Aesthetics (textile)

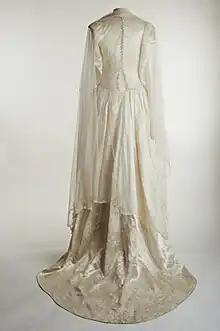
This wedding dress and veil were designed by Sybil Connolly while she was working at Richard Alan on Grafton St, Dublin. The dress is satin with a full-length Limerick lace veil.

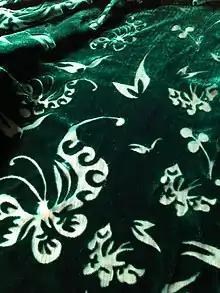
Devoré velvet (also known as burnout technique)

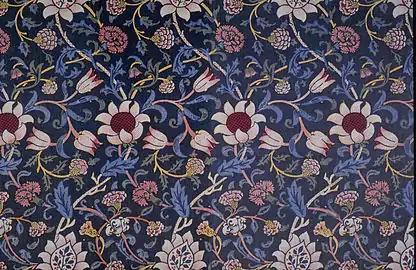
printed textile

Luster is a physical property that makes them appear bright, glossy, and shiny. The amount of light reflected from the surface of a fiber is referred to as its luster. The level of luster is determined by how light reflects off the surface. Certain natural fibers, such as linen and silk, have an inherent luster.